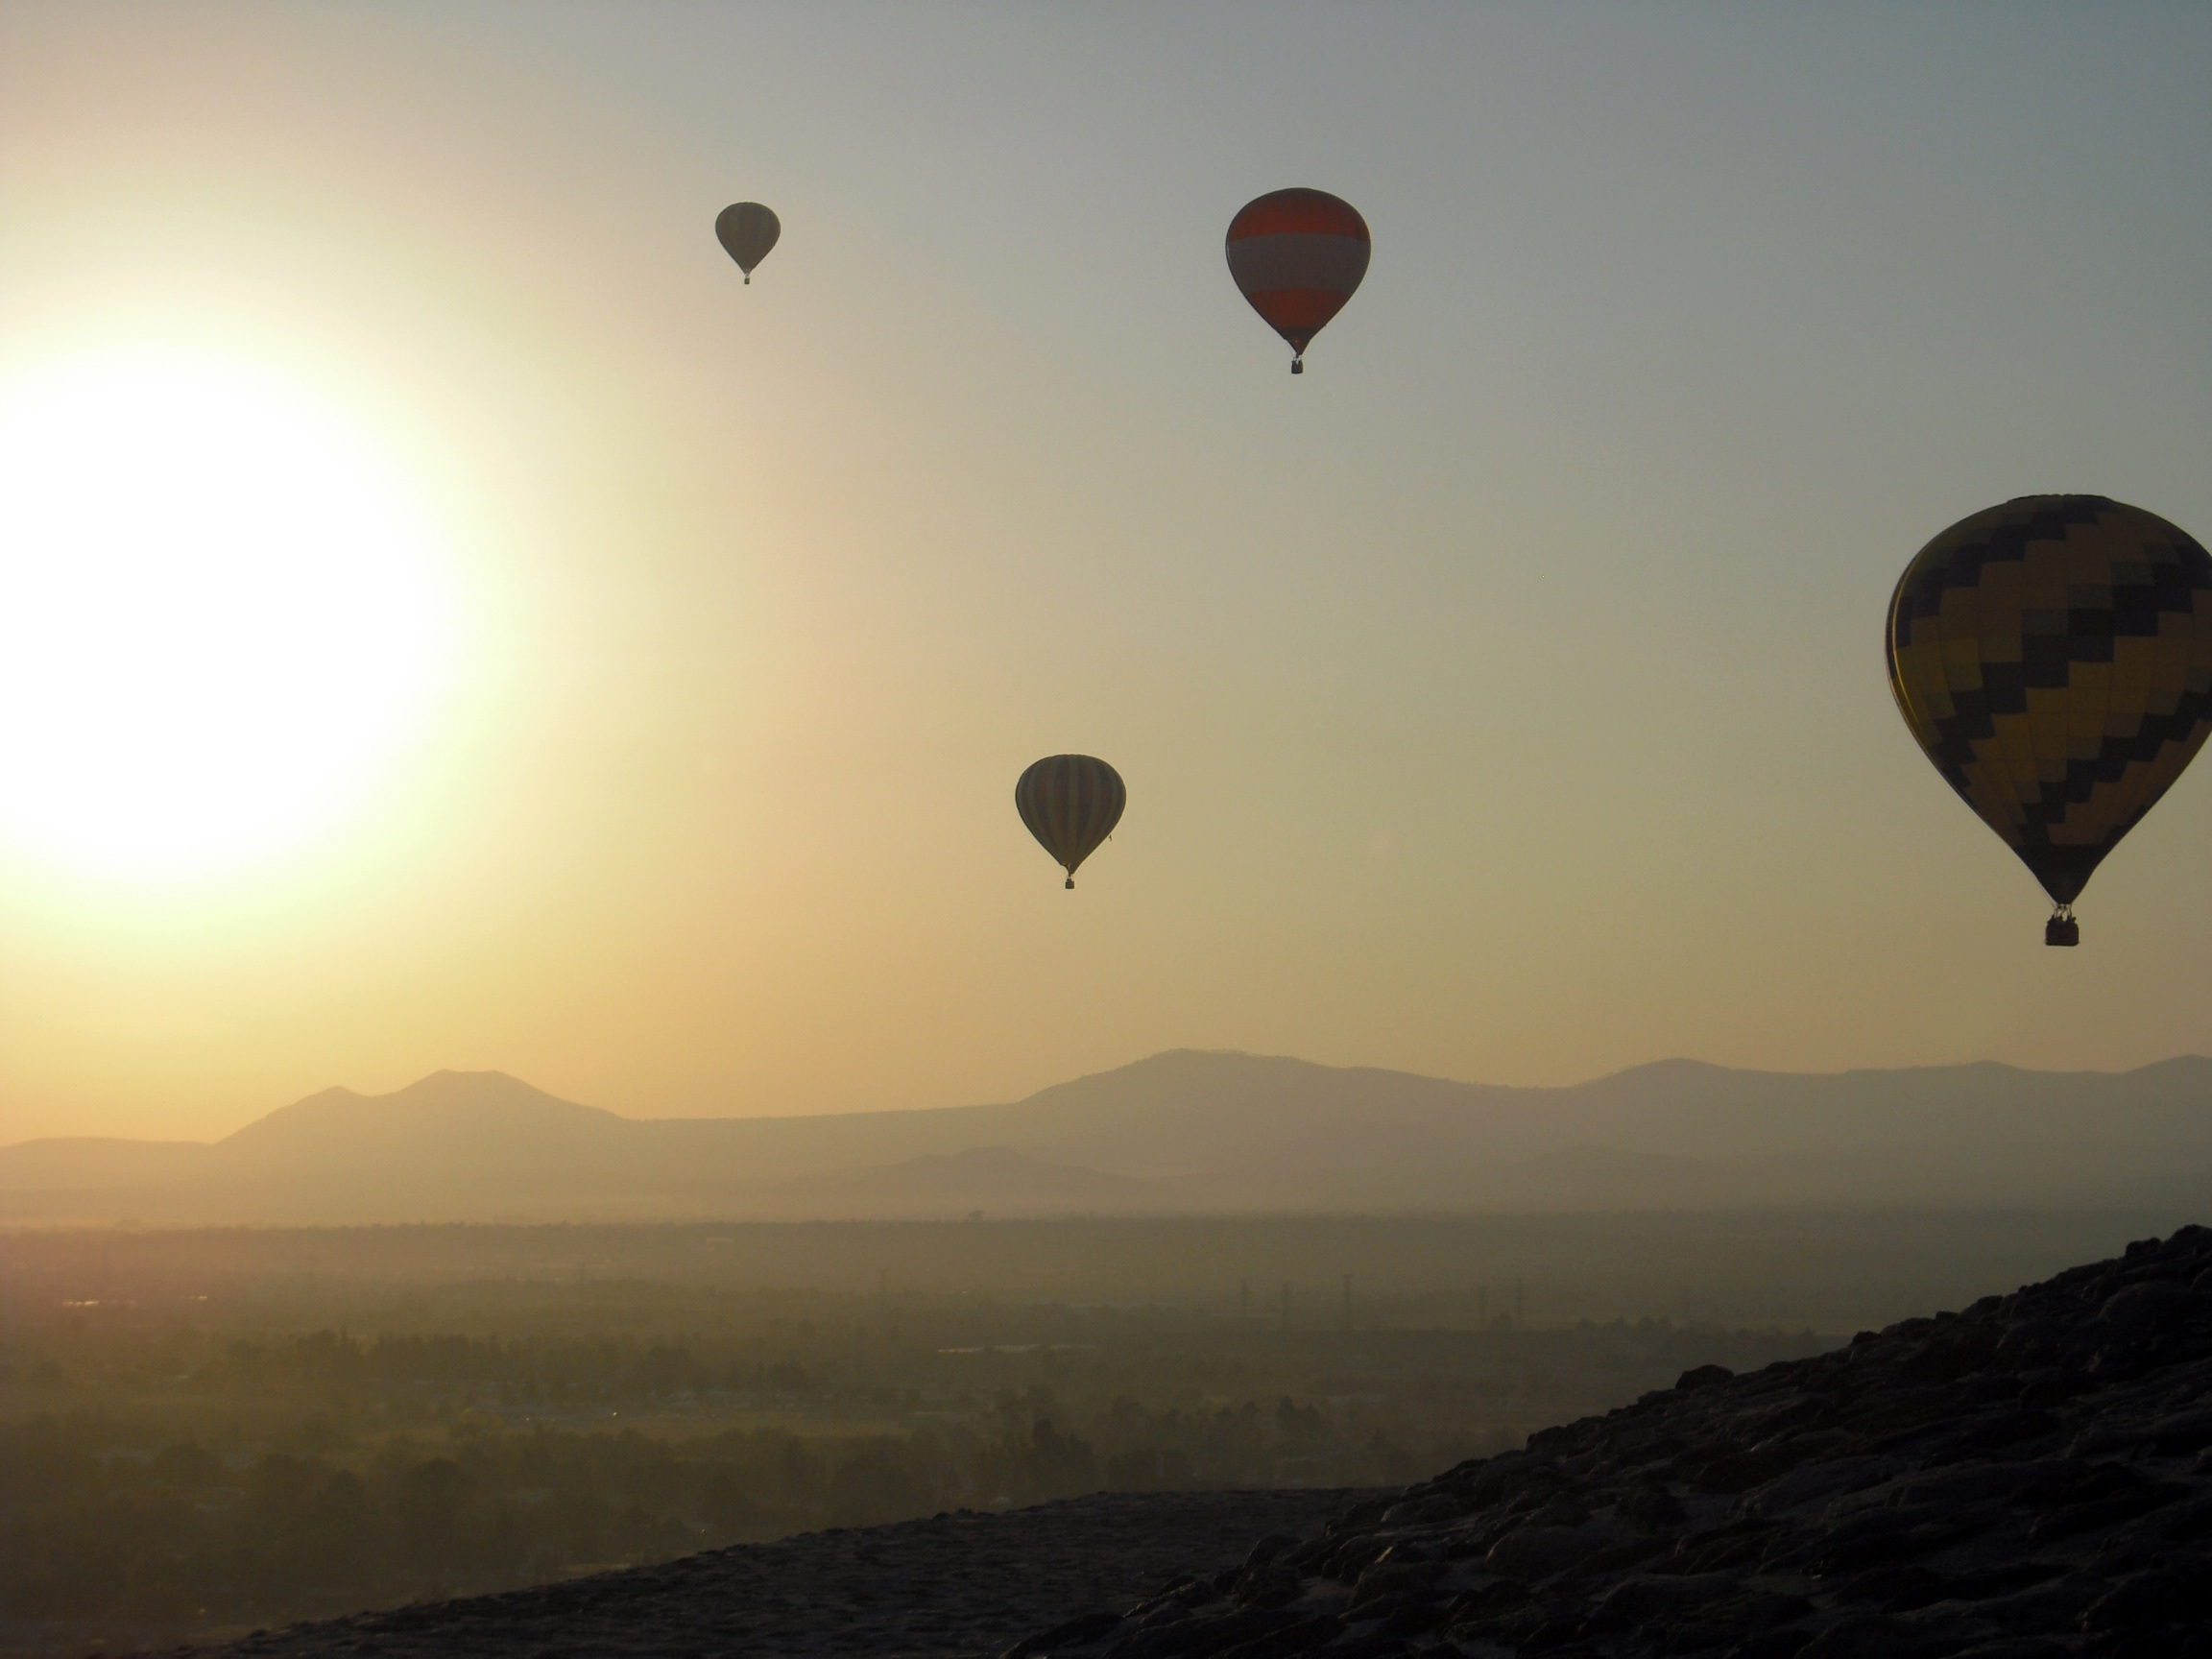
landscape, nature, wing, sky, sunrise, sunset, air, morning, hot air balloon, adventure, fly, vacation, tourist, travel, aircraft, recreation, transport, vehicle, relax, journey, flight, freedom, tourism, lifestyle, leisure, outdoors, tour, fun, mexico, balloons, beautiful, voyage, hot air ballooning, hot air balloons, teotihuacan, atmosphere of earth